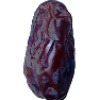
Label: Dates 1